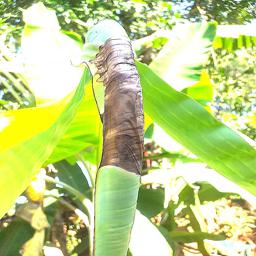
Label: MALBHOG LEAF